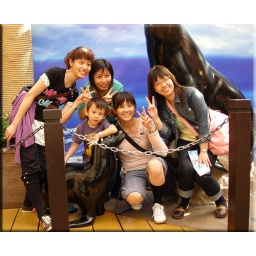
these grp of girls wanted Aidan to be in the pic..the li' boy was happy to accomodate